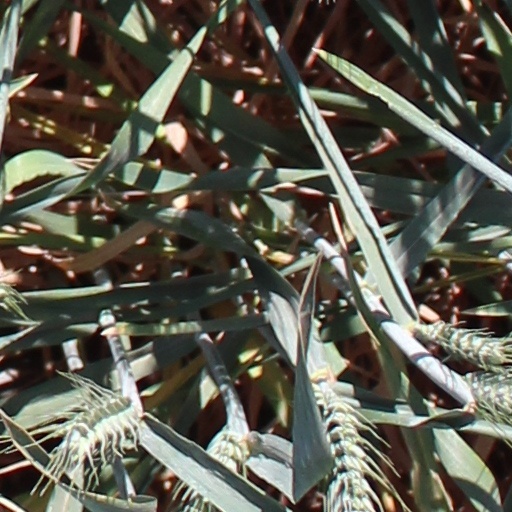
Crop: wheat